Truc y Flou

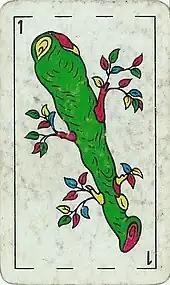
"The Club", the second highest card in the game

The game uses a pack of Spanish-suited cards of the Spanish National or Old Catalan pattern. A simpler relative which is the French Catalan version of Truc and also played in French Catalonia uses packs of the French Catalan pattern, now only made by Ducale and which are descended from the old Spanish National type and probably emerged in the late 18th century. These may also be used for the game of Truc y Flou.